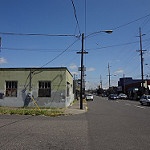
Label: street